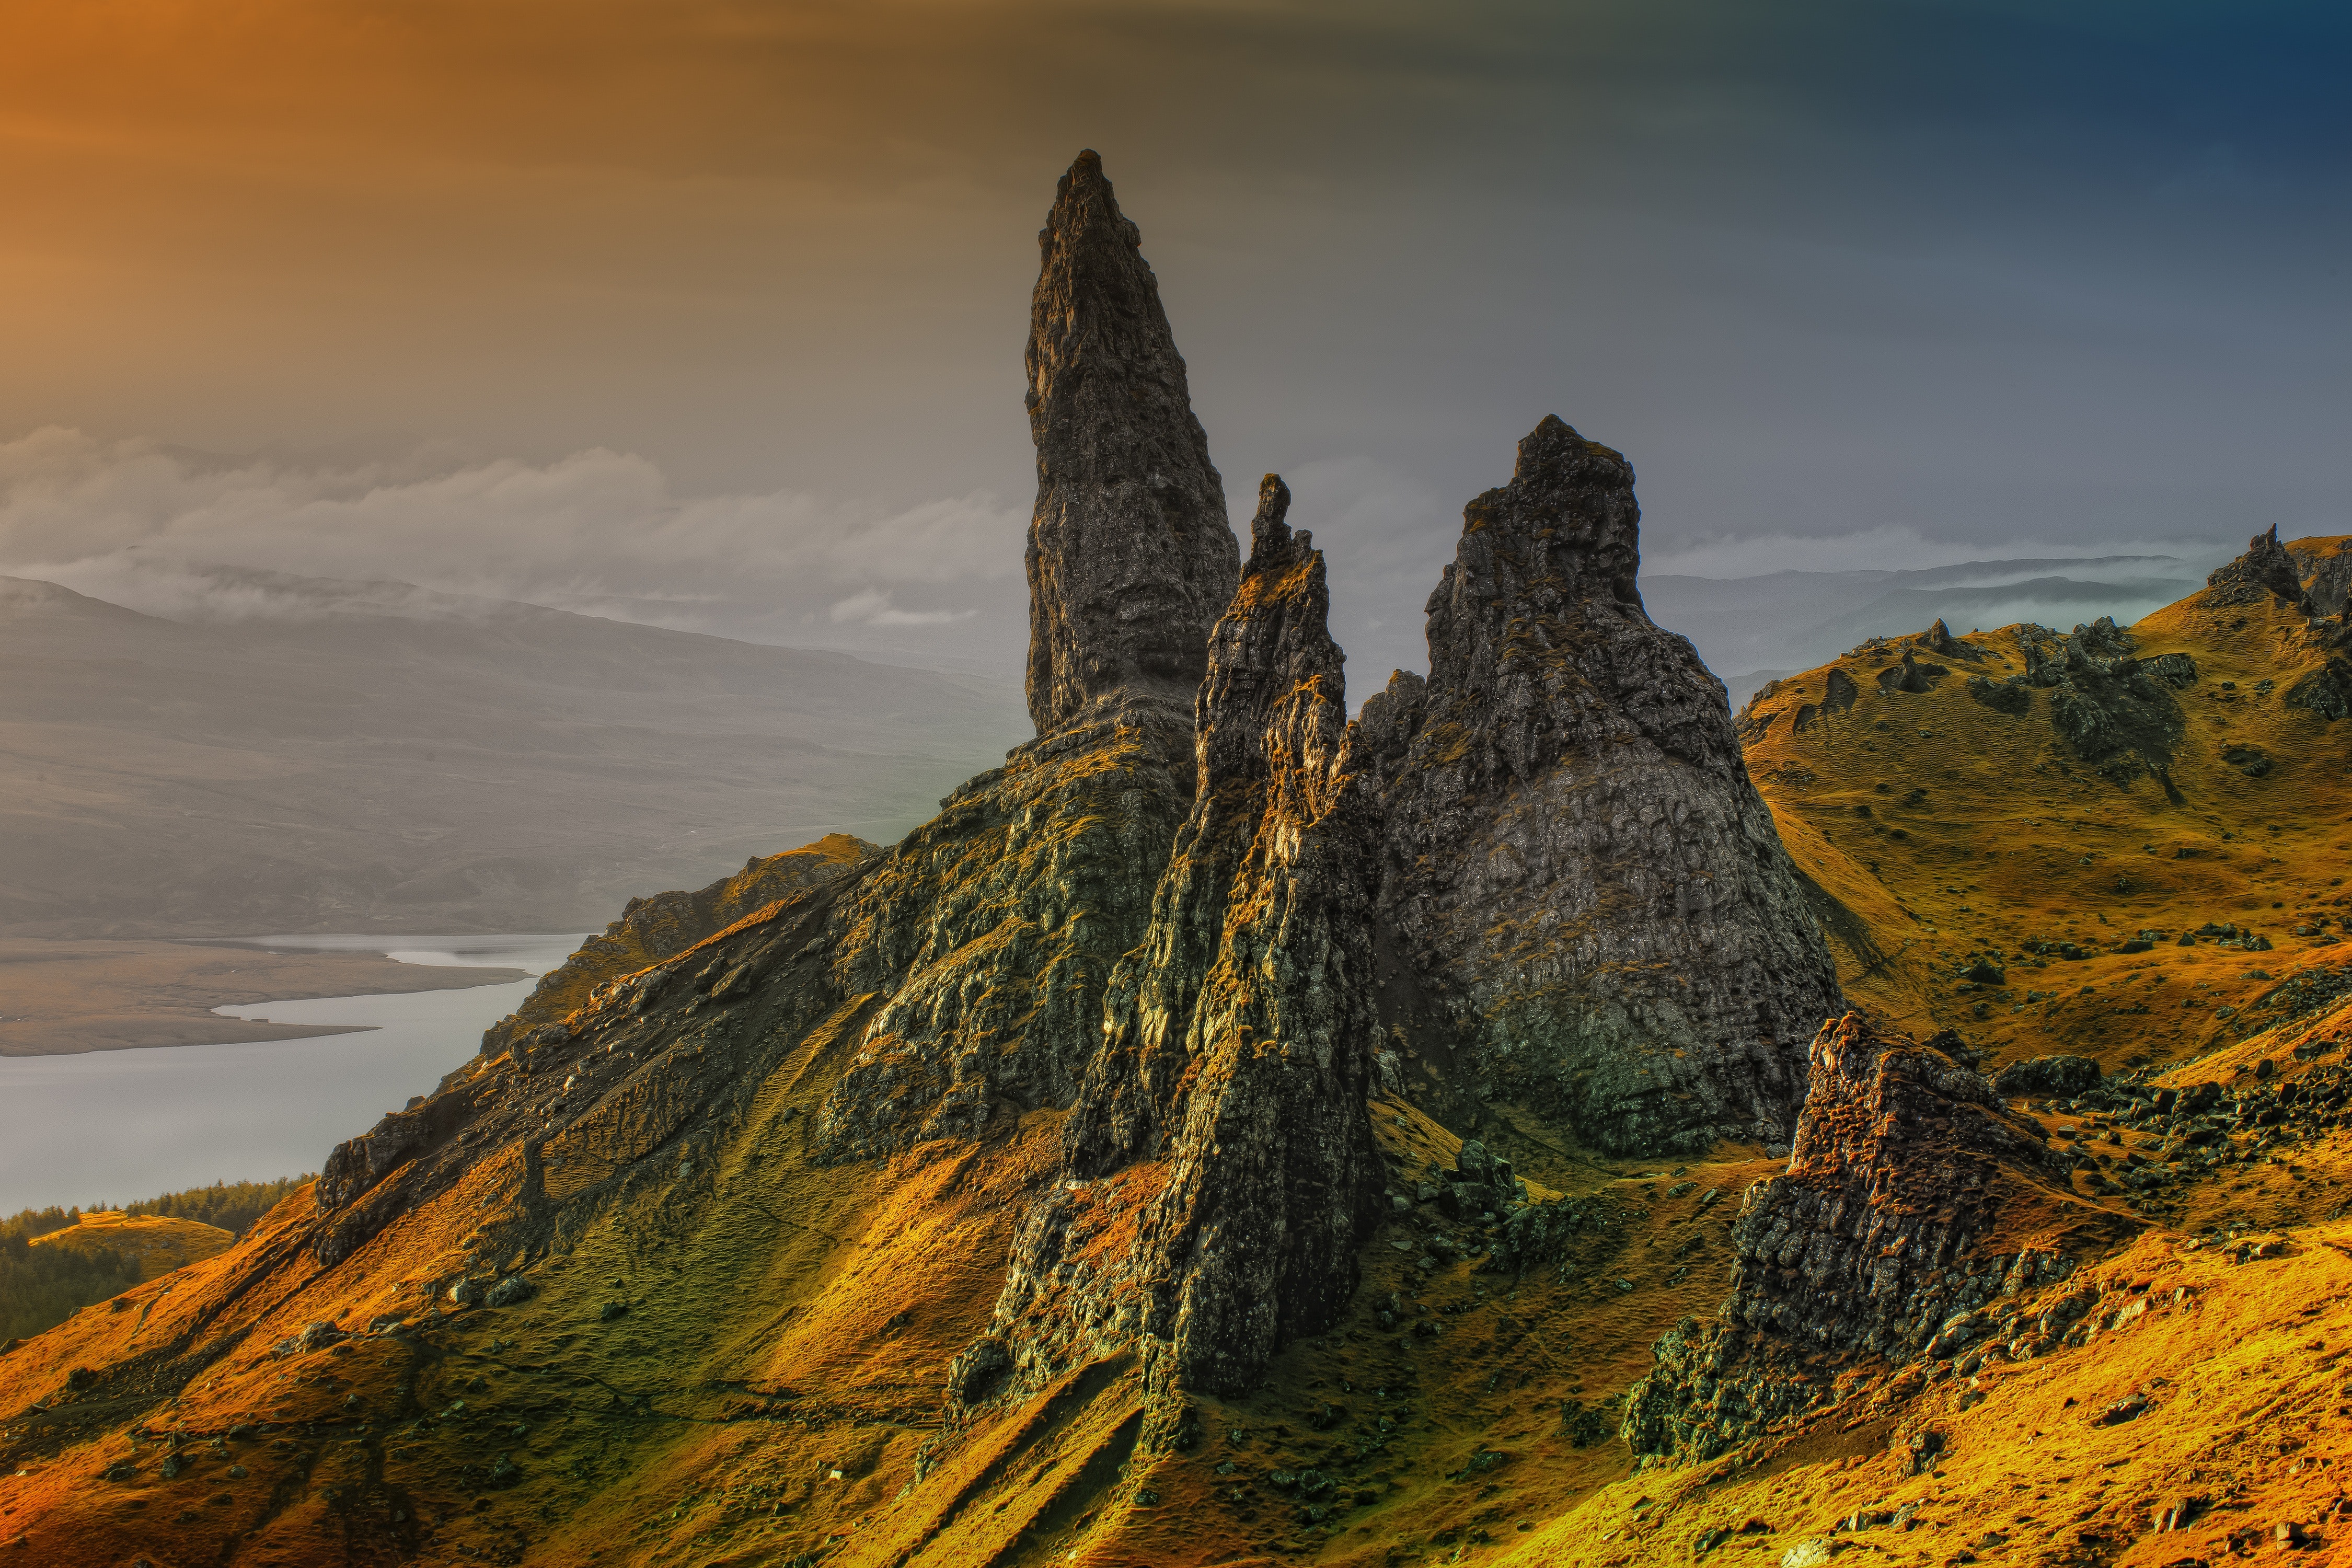
nature, sky, mountainous landforms, mountain, rock, natural landscape, cloud, hill, landscape, coast, ridge, sea, cliff, mountain range, terrain, outcrop, geology, sunrise, fell, geological phenomenon, sunset, horizon, summit, klippe, national park, formation, dawn, volcanic plug